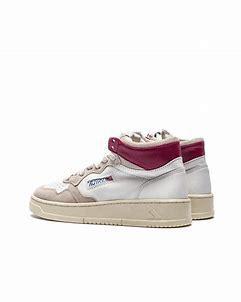
Brand: Autry
Model: Action Shoes Autry Action Medalist